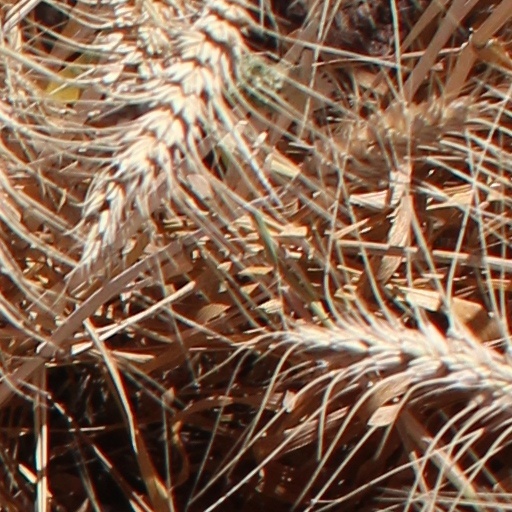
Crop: wheat